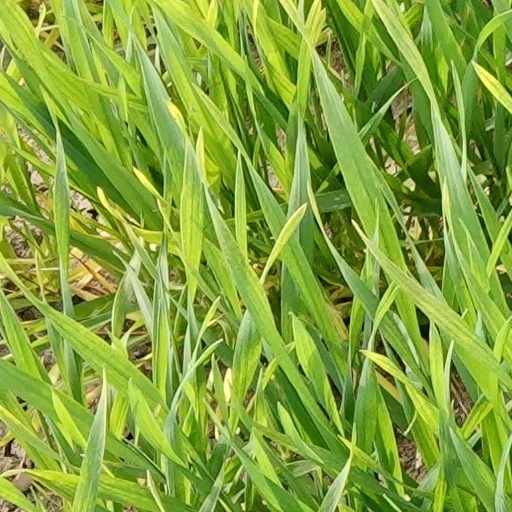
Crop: wheat